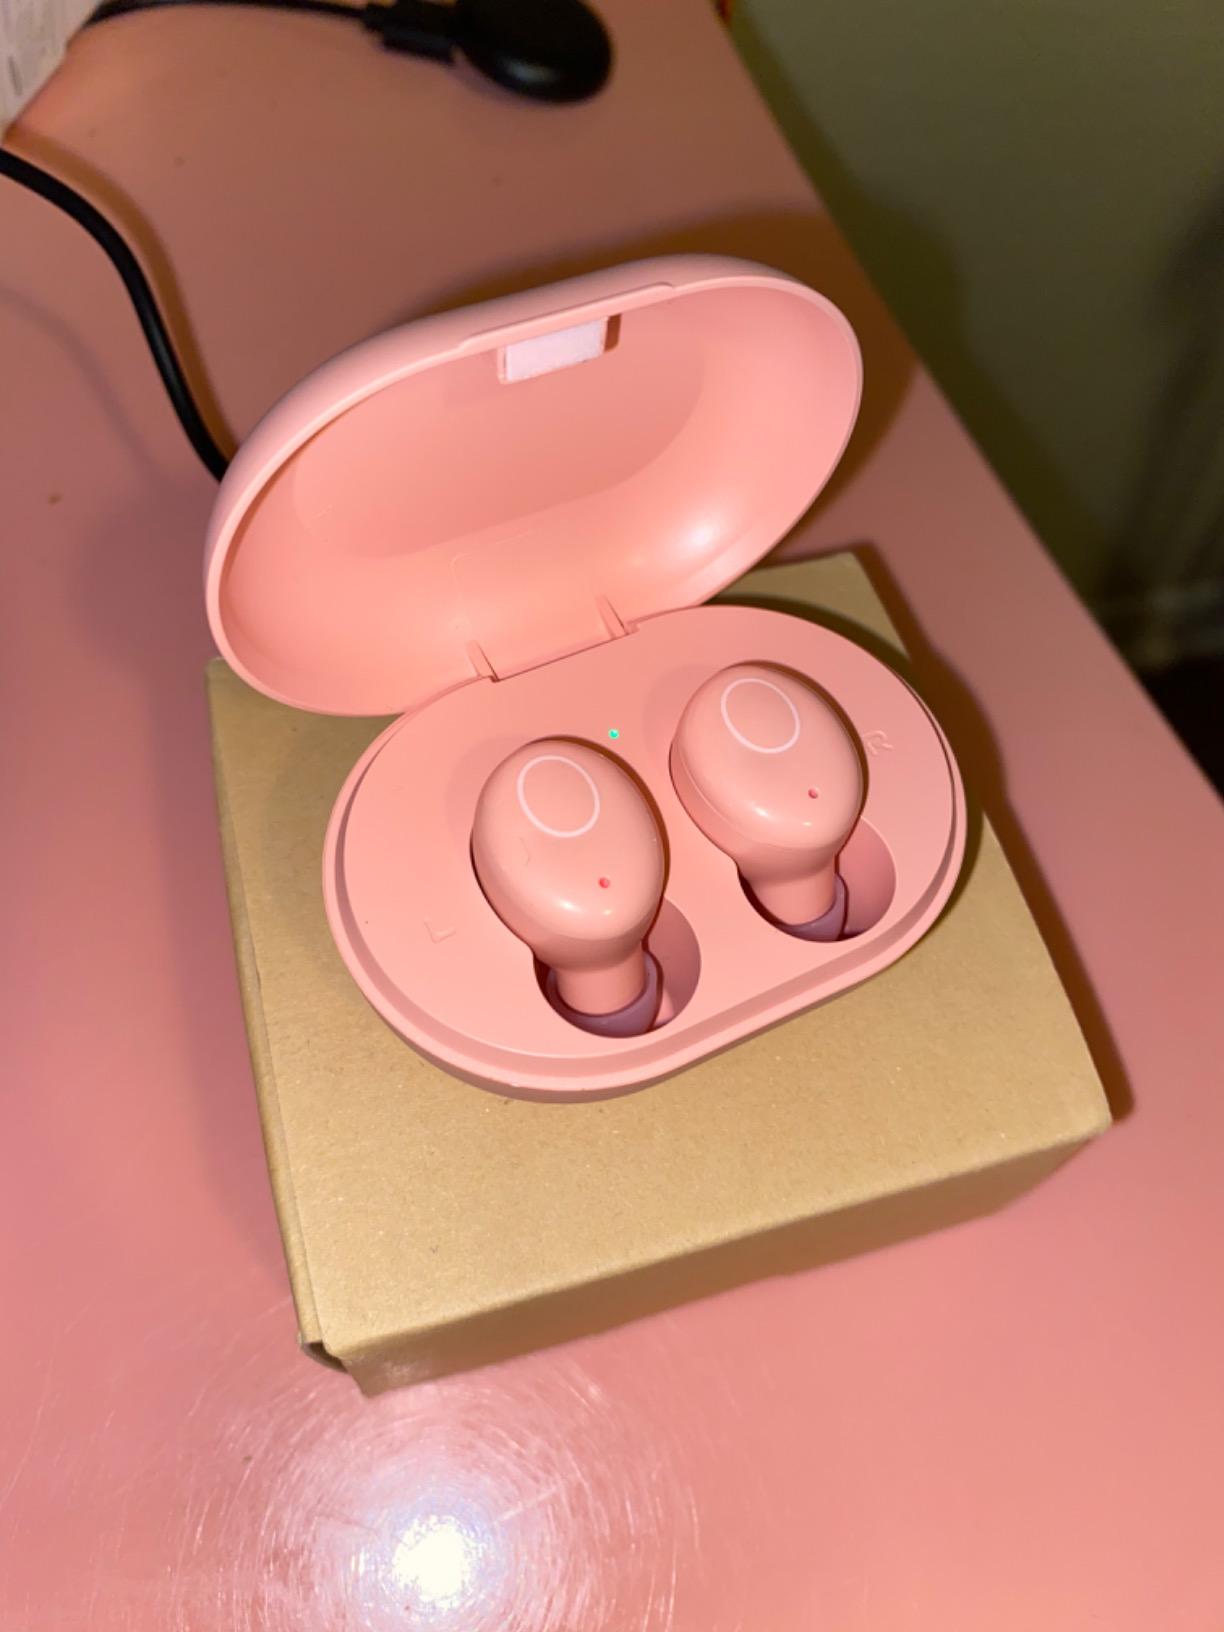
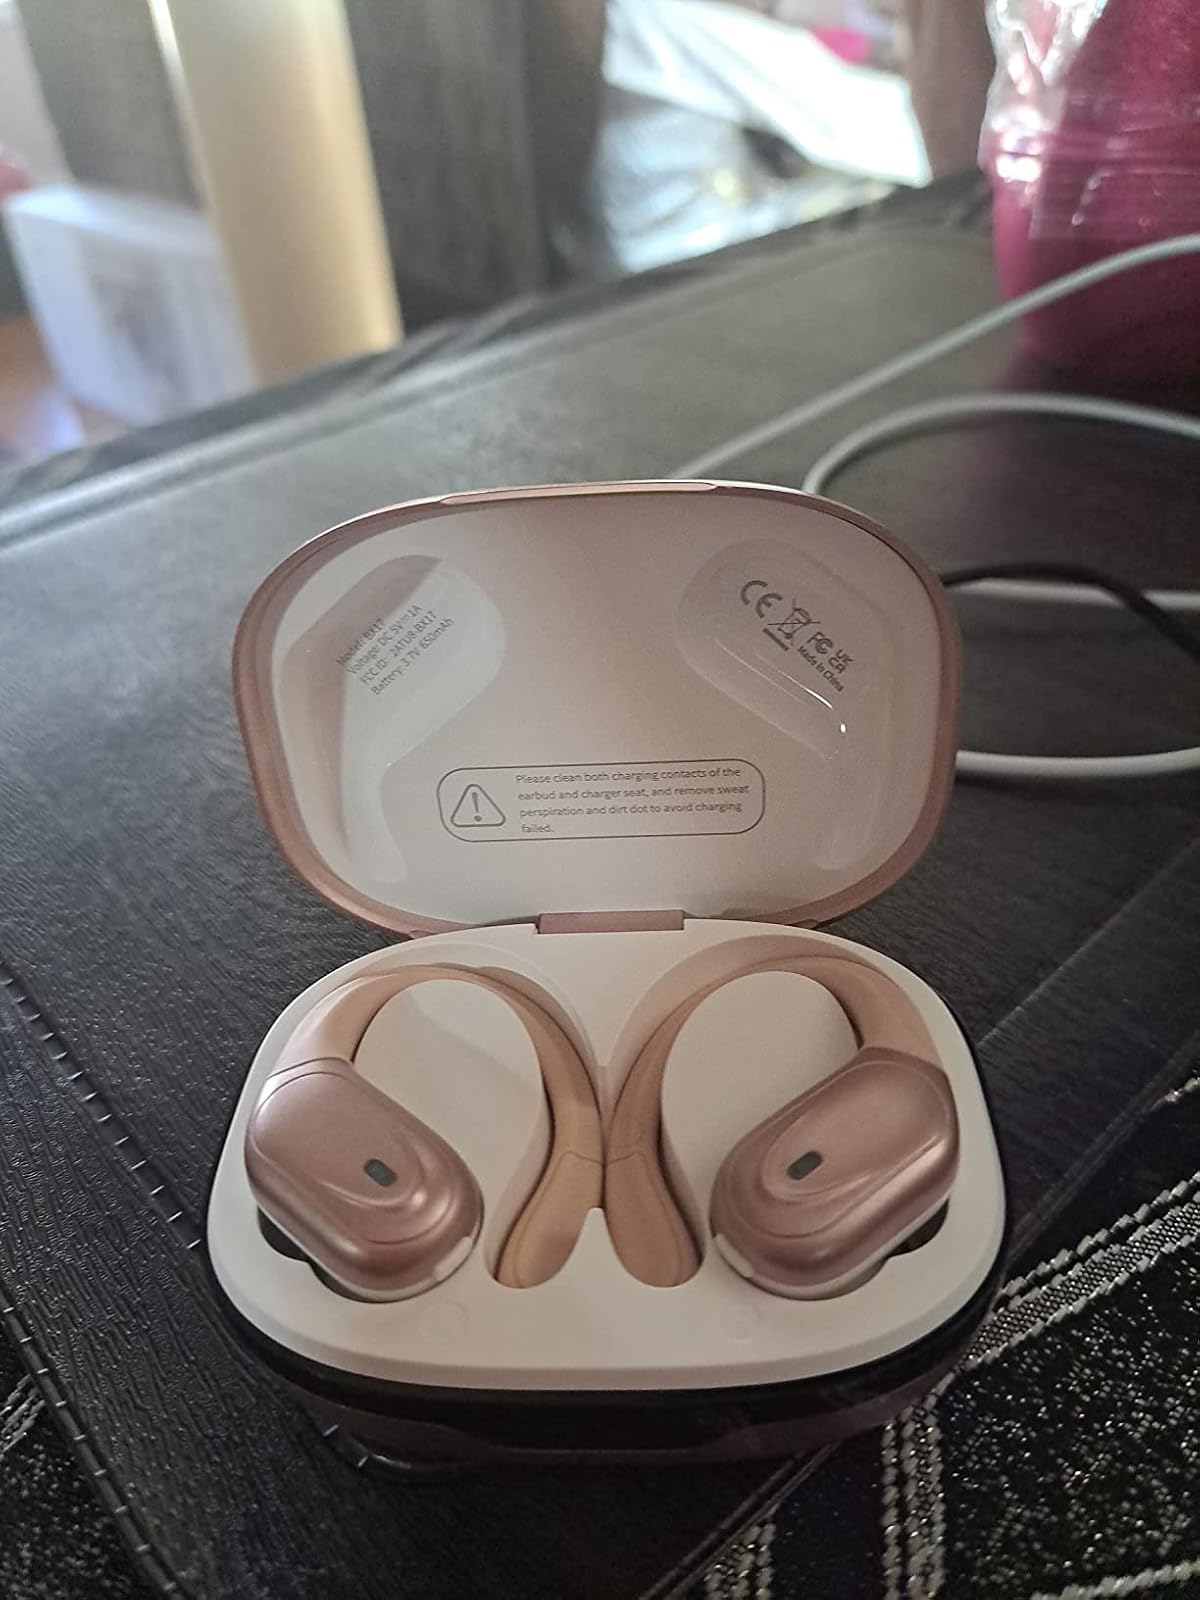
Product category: earbuds
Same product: no